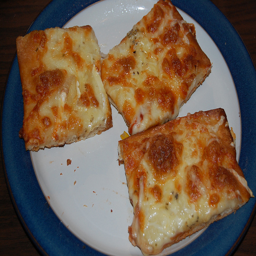
three pieces of cheese pizza sitting on a plate
THERE ARE THREE ARE TWO STUFF PIZZA ON A PLATE
The white plate with a blue rim is displaying three square pieces of pizza.
a close up of slices of pizza on a plate
Three slices of cheese pizza is sitting on a blue rimmed plate.